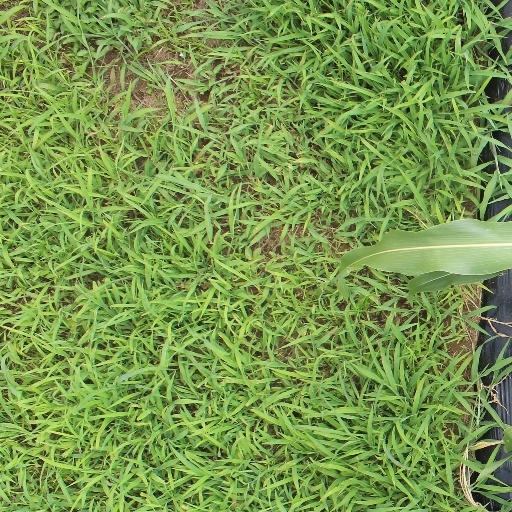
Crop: sorghum